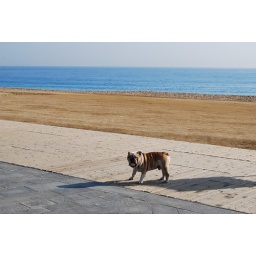
dog with a ball in its mouth - la barceloneta - barcelona